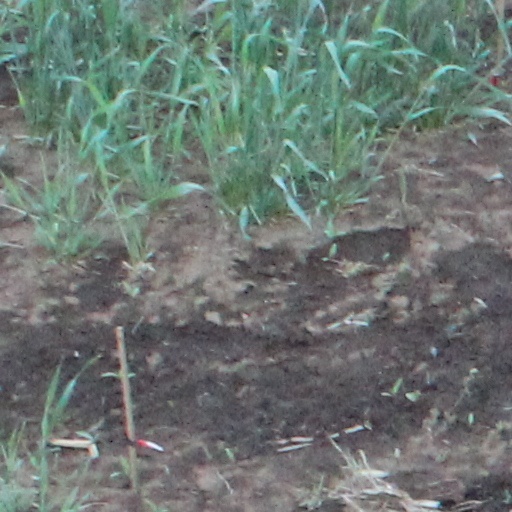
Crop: wheat